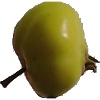
Label: Apple Red Yellow 2